Temple (LDS Church)

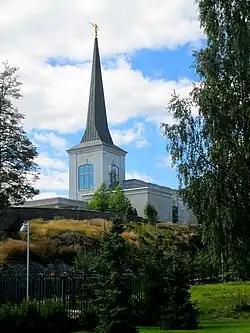
The Helsinki Finland Temple in the Karakallio district in Espoo, Finland

In the Church of Jesus Christ of Latter-day Saints (LDS Church), a temple is a building dedicated to be a House of the Lord. Temples are considered by church members to be the most sacred structures on earth.